Border

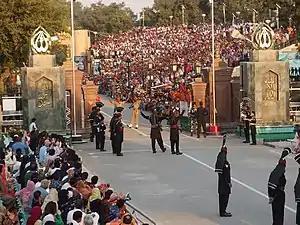
Indian and Pakistan border officers at the India-Pakistan border

Regulated borders have varying degrees of control on the movement of persons and trade between nations and jurisdictions. Most industrialized nations have regulations on entry and require one or more of the following procedures: visa check, passport check or customs checks. Most regulated borders have regulations on immigration, types of wildlife and plants, and illegal objects such as drugs or weapons. Overall border regulations are placed by national and local governments and can vary depending on nation and current political or economic conditions. Some of the most regulated borders in the world include: Australia, the United States, Israel, Canada, the United Kingdom, and the United Arab Emirates. These nations have government-controlled border agencies and organizations that enforce border regulation policies on and within their borders.